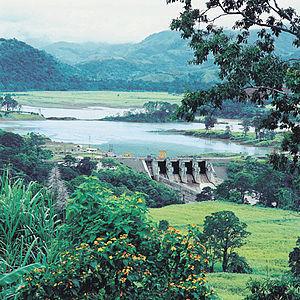
Le secteur de l'énergie au Costa Rica se caractérise par la prédominance du pétrole, qui couvrait 63,5 % de la consommation finale d'énergie du pays en 2016, malgré les investissements très importants consacrés au développement des énergies renouvelables, qui couvraient 36,4 % de la consommation finale ; elles ont progressé de 98 % entre 1990 et 2016, mais n'ont pas réussi à compenser l'explosion de la consommation de produits pétroliers : +201 % ; la part des EnR a donc reculé de 45,2 % en 1990 à 36,4 % en 2016.